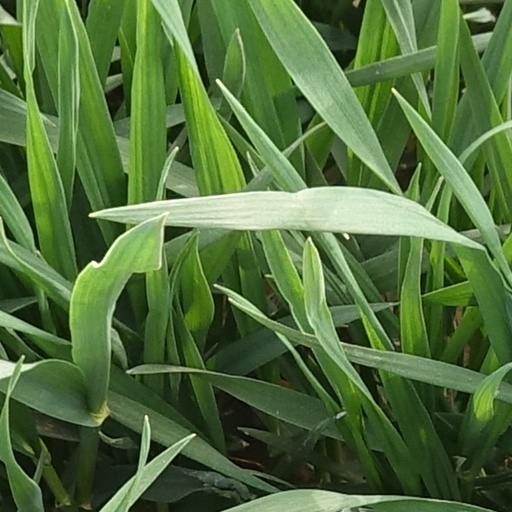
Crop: wheat